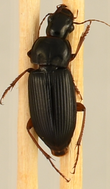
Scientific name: Harpalus pensylvanicus
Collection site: Blandy Experimental Farm NEON (BLAN), plot BLAN_002